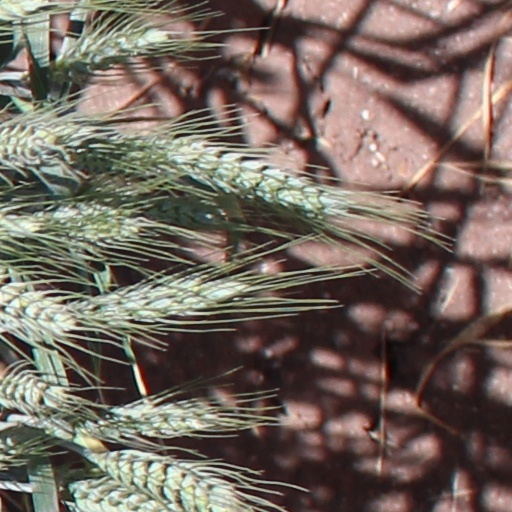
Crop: wheat